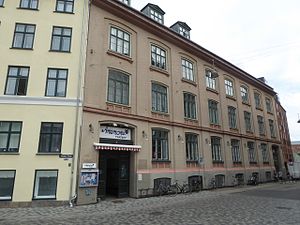
Anemone Teatret
Anemone Teatret i Suhmsgade i København.
Anemone-teatret er et dansk børneteater med lokaler i København. Teatret blev stiftet i 1984 af skuespillerne Lisbet Lipschitz og Albert Nielsen.